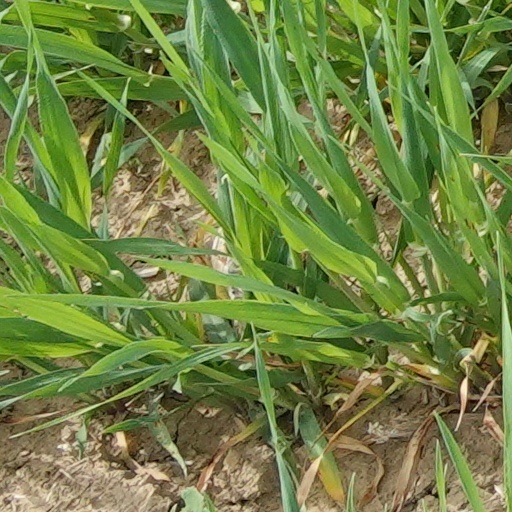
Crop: wheat